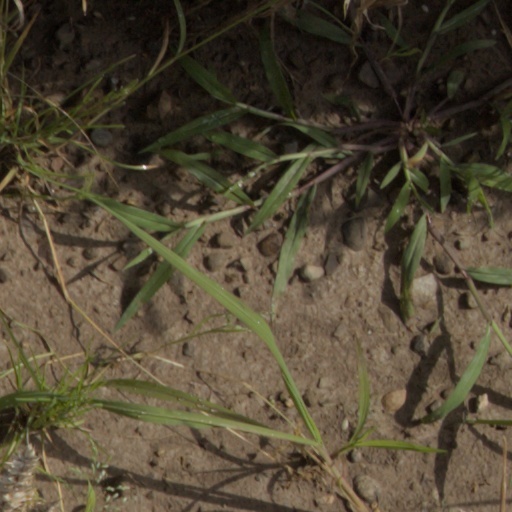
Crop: wheat